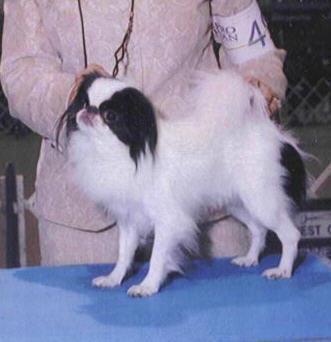
Japanese_spaniel